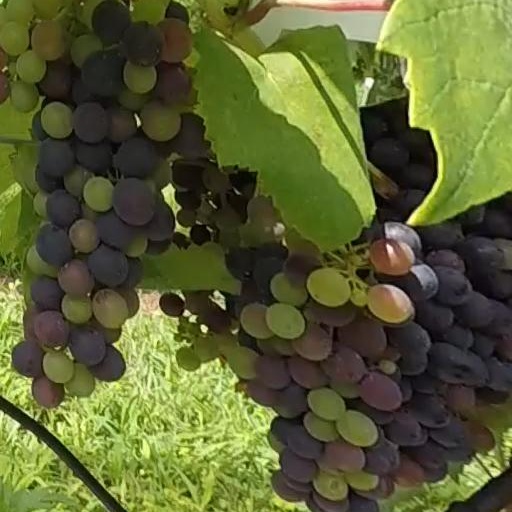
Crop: grape